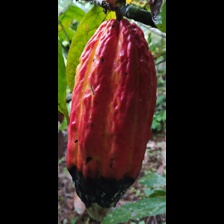
Label: moniliophthora